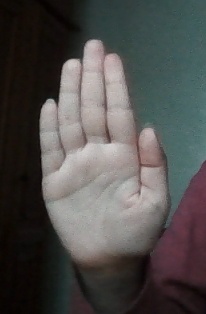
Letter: seen